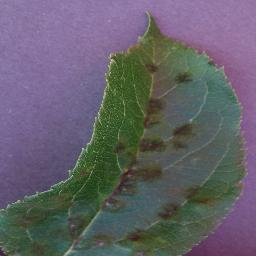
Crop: apple
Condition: scab